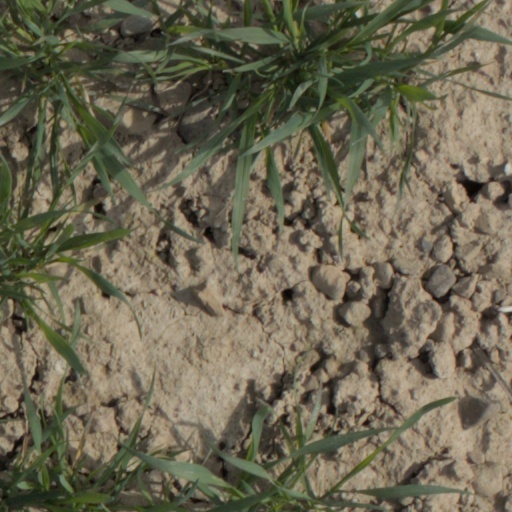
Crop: wheat